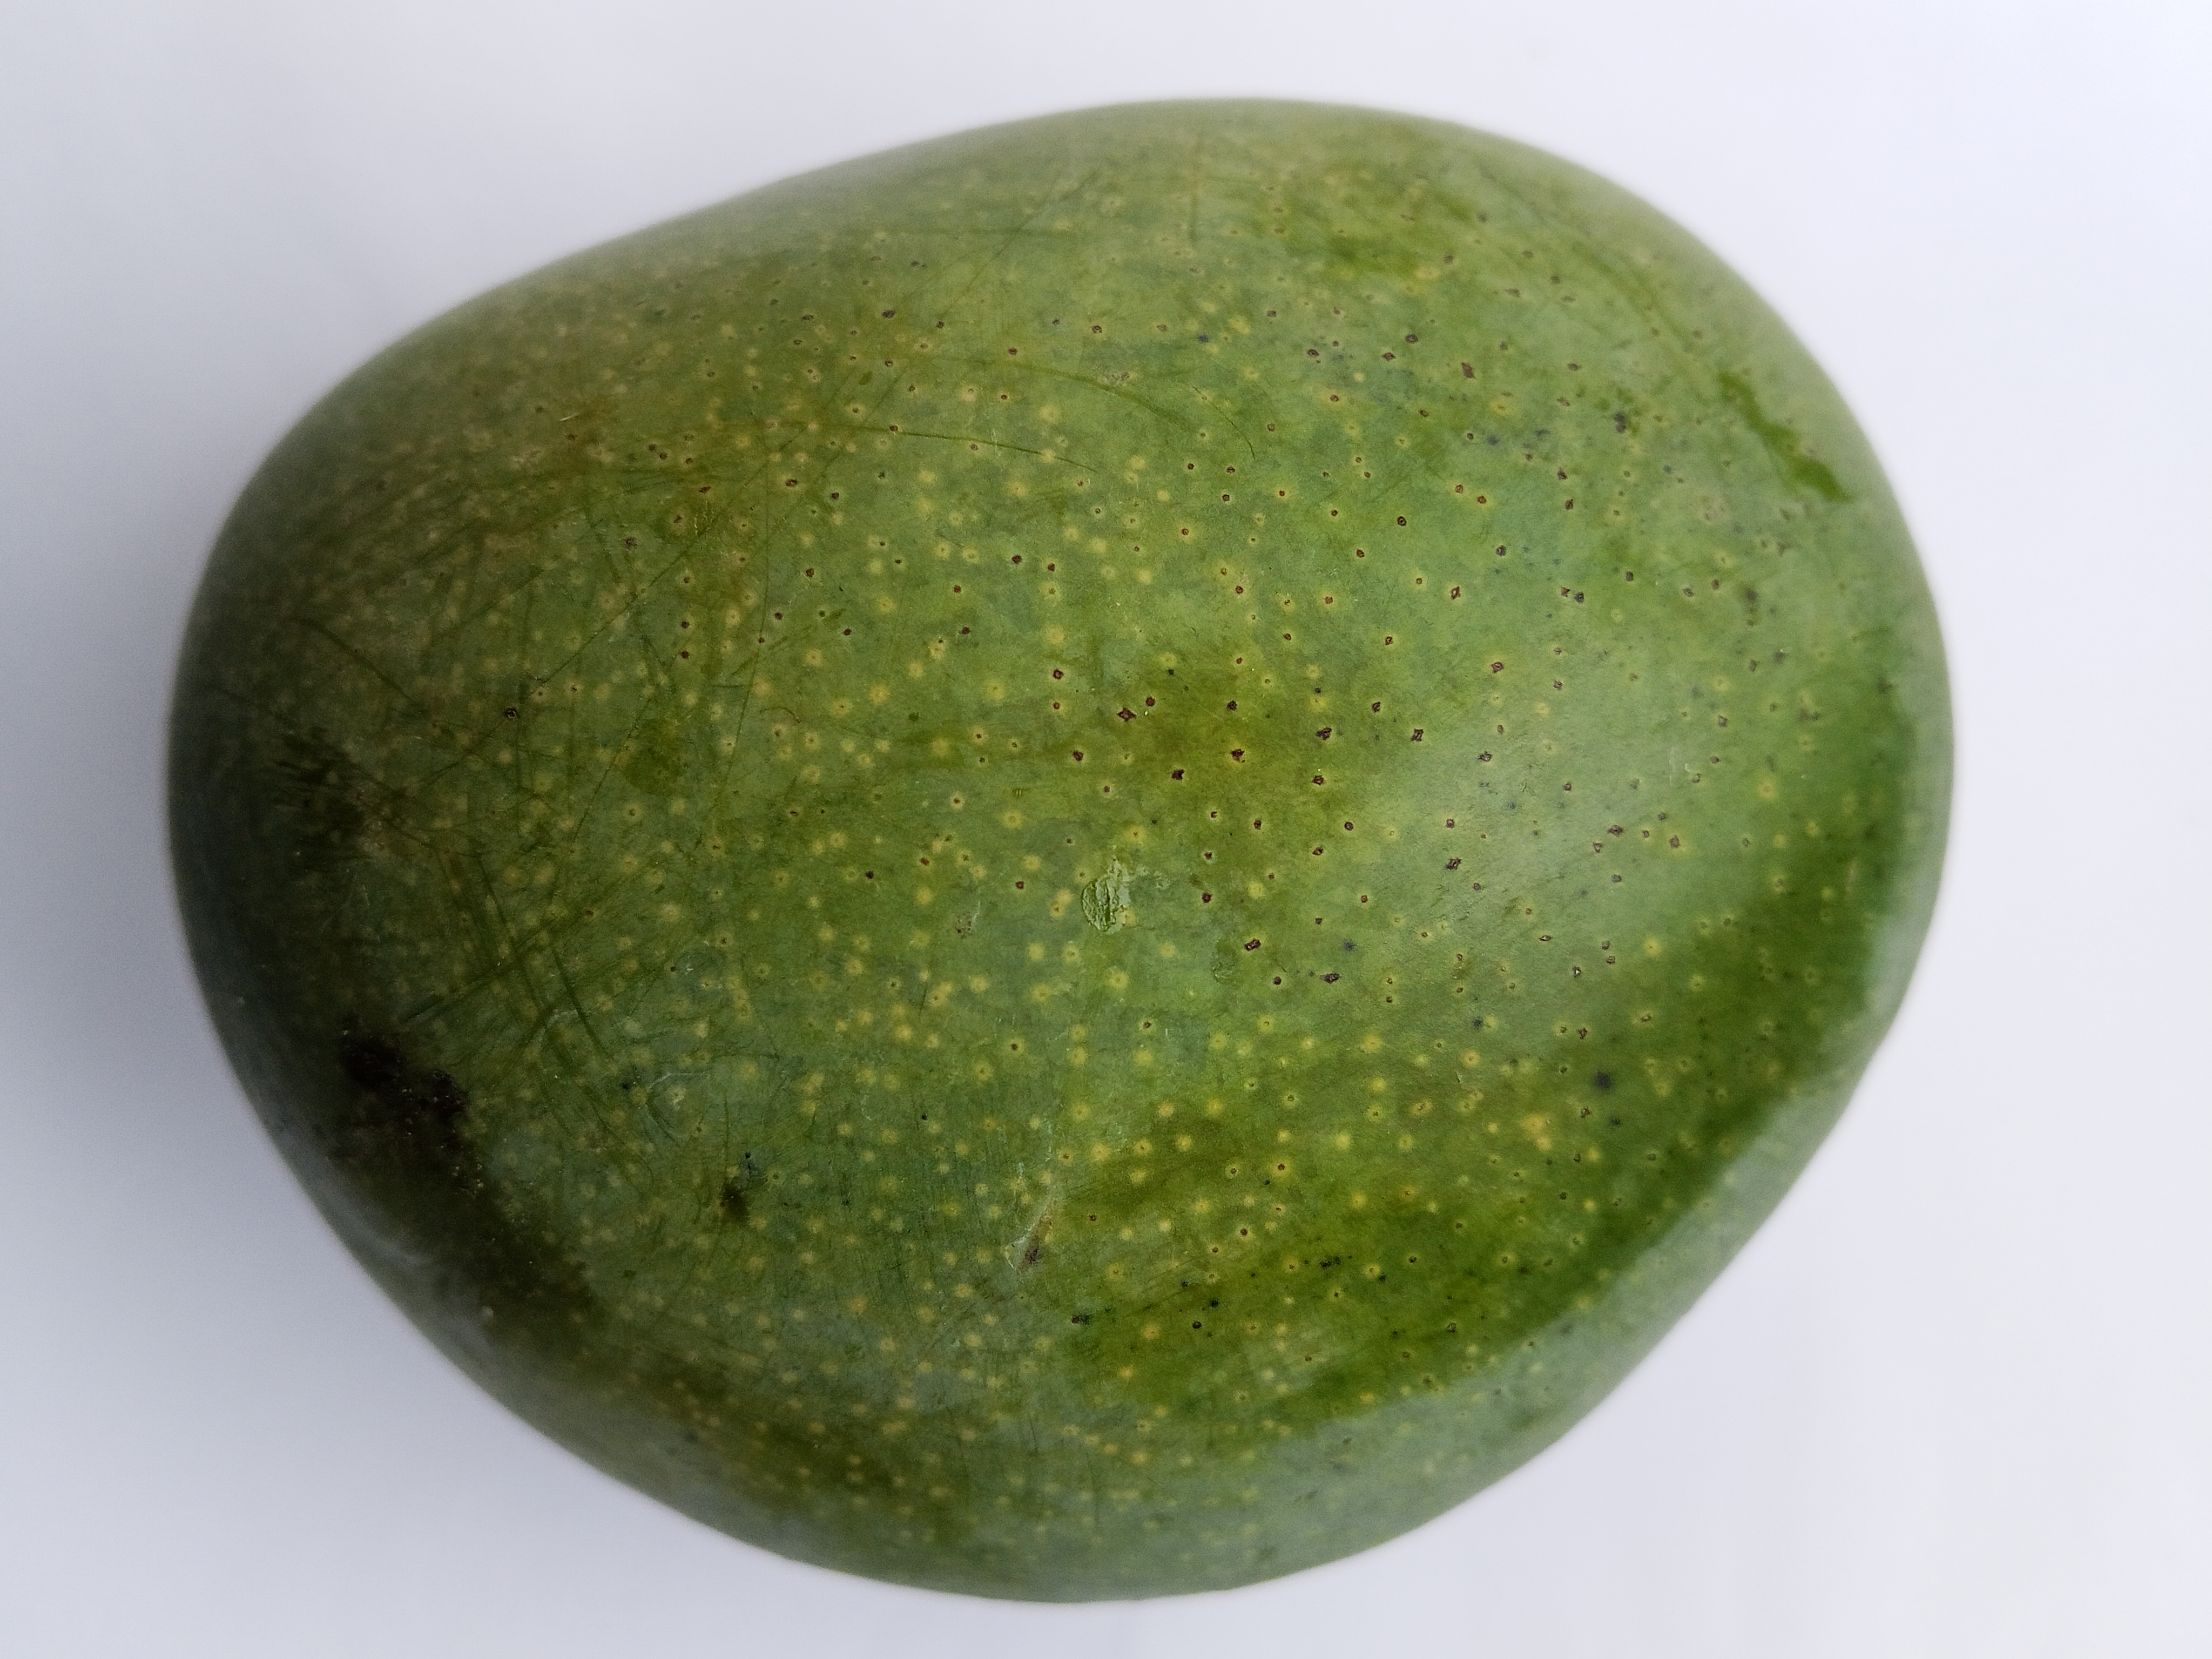
Mango variety: Bari 4